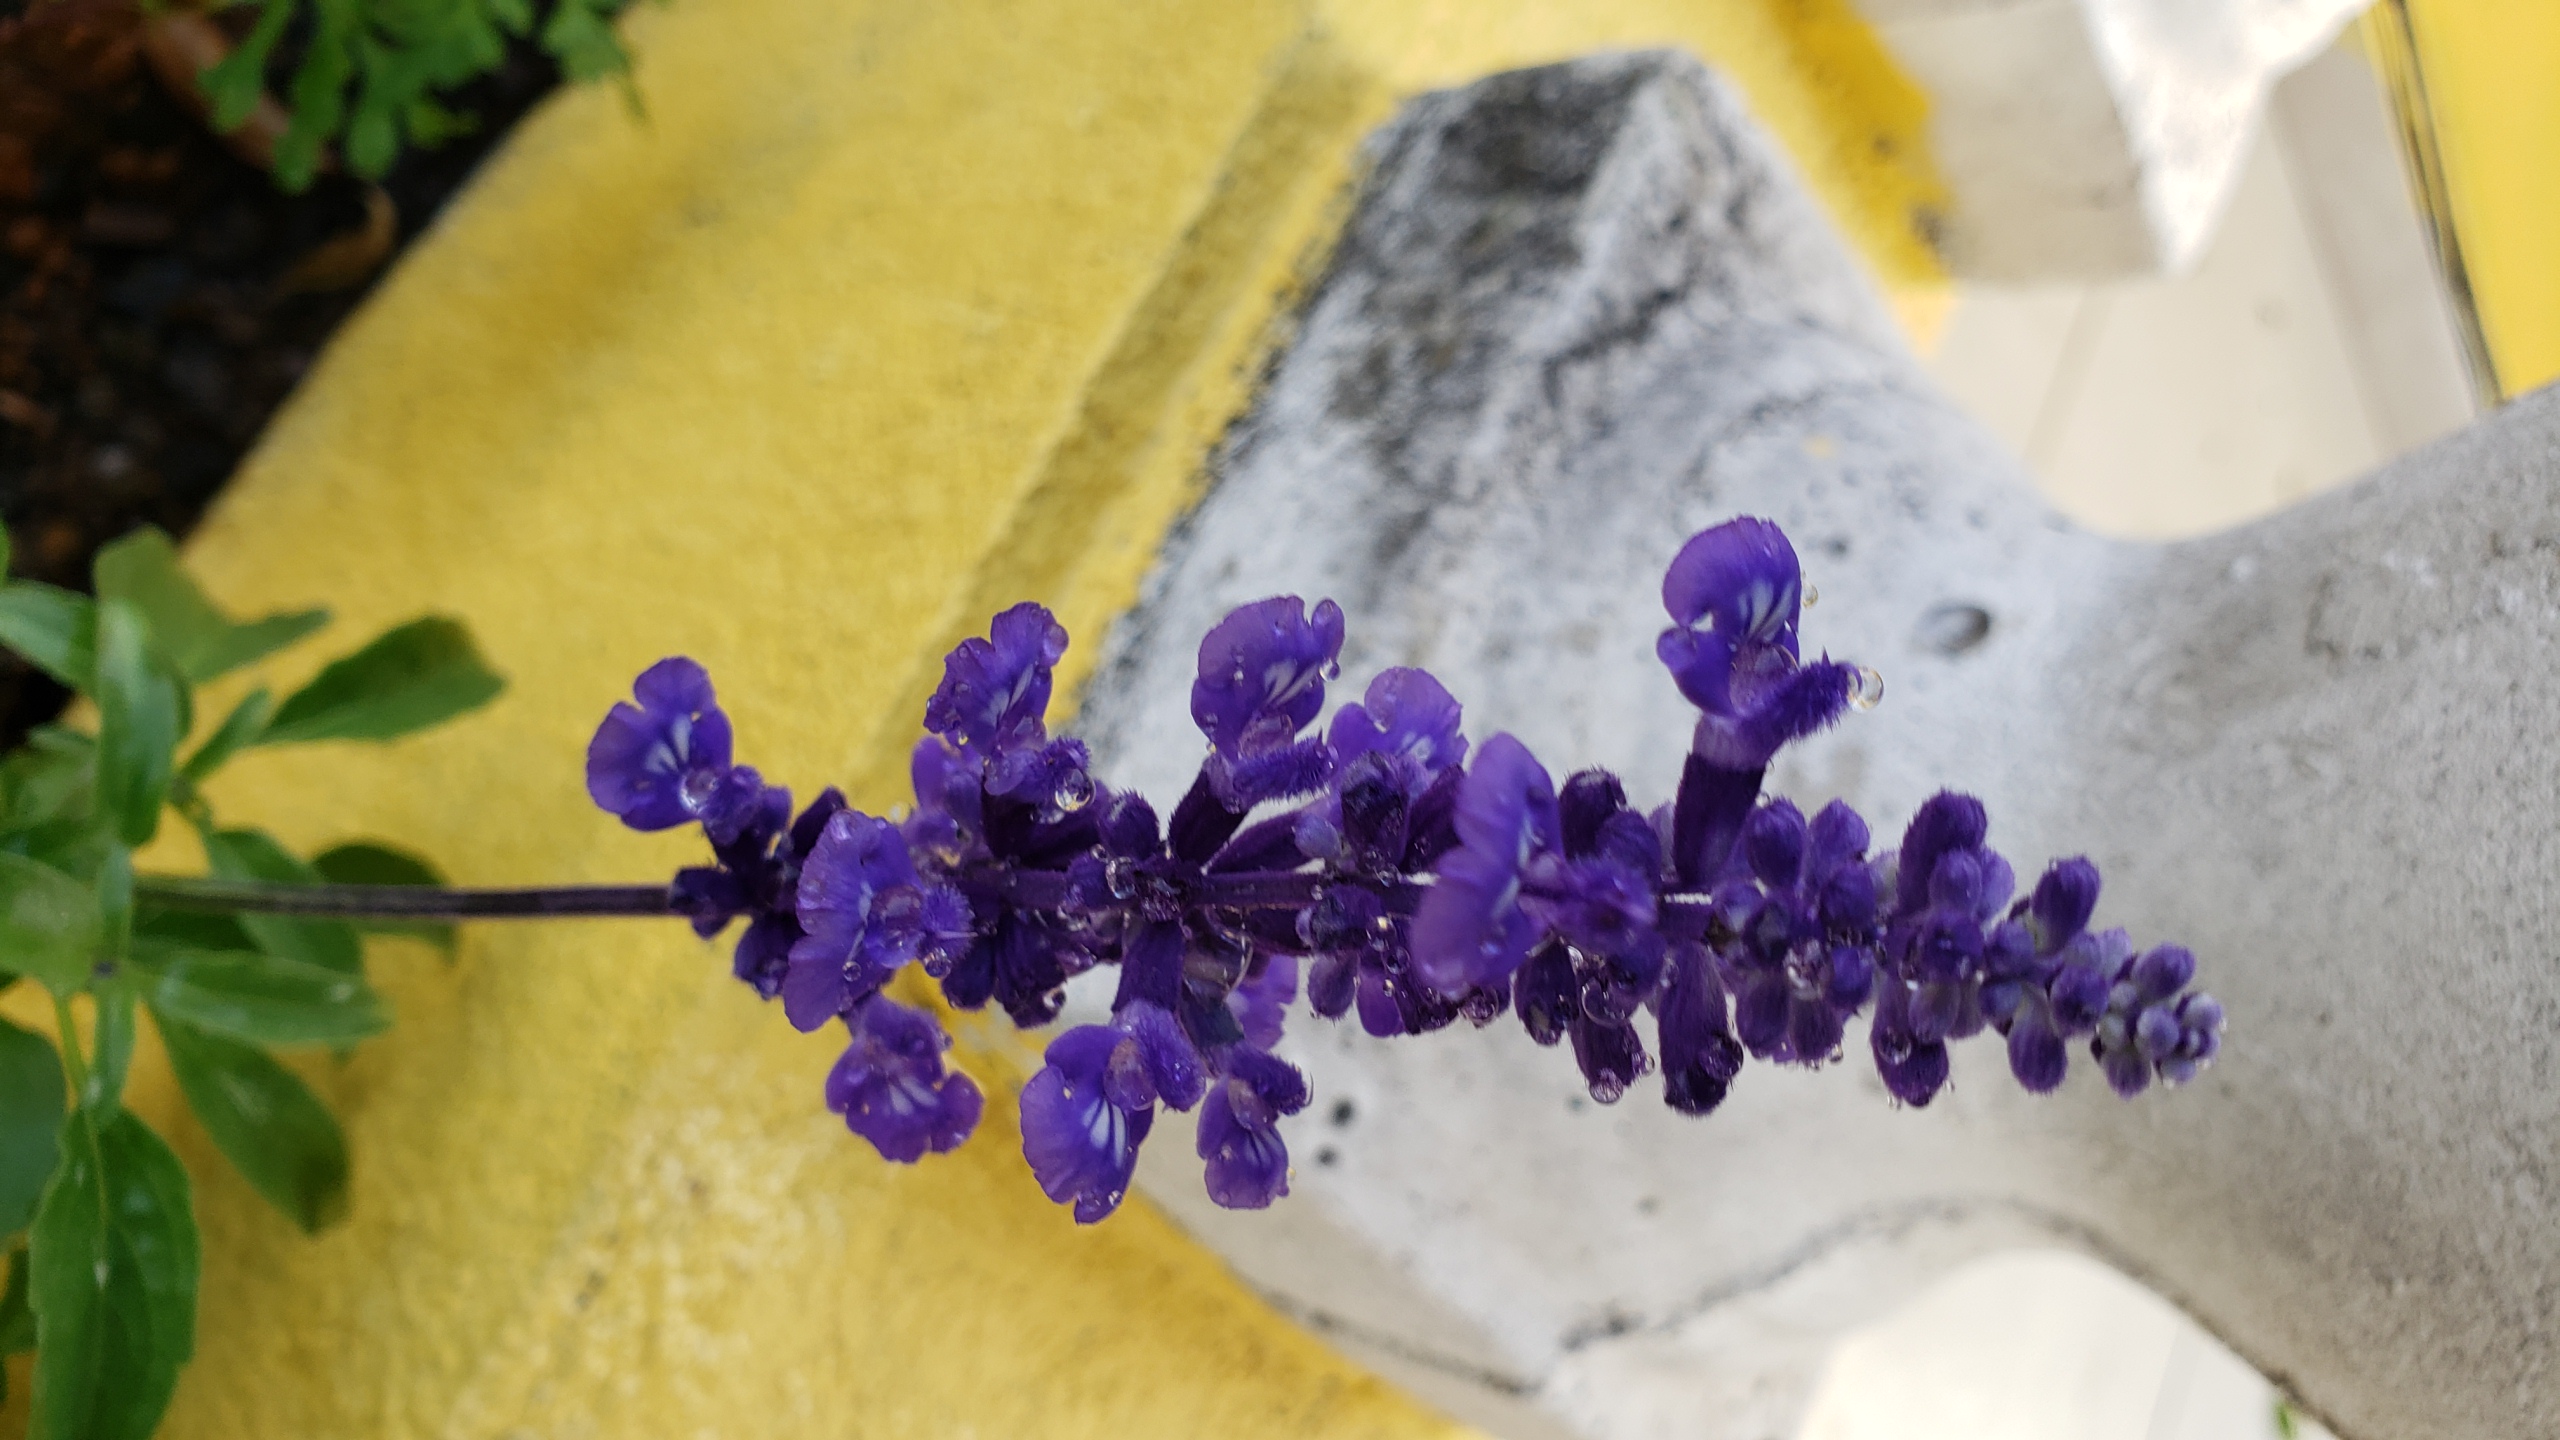
lavender, avenue, florist, flowerbed, violet, purple, flower, plant, viola, violet family, english lavender, fashion accessory